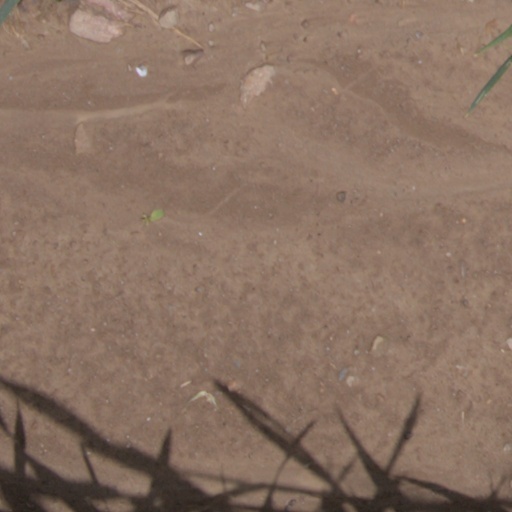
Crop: wheat